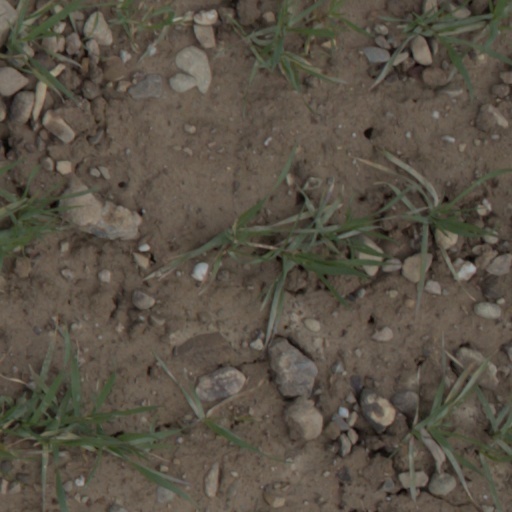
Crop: wheat